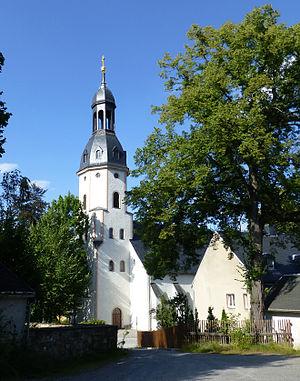
Schlettau est une petite ville de Saxe, située dans l'arrondissement des Monts-Métallifères, dans le district de Chemnitz. Elle est arrosée par la Zschopau. Elle est connue pour son château de Schlettau.